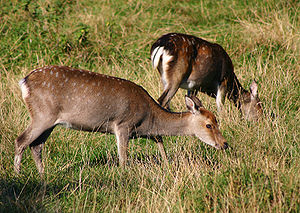
Sikahjort
Sikahjort, Skandinavisk Dyrepark.
Sikahjort, (Cervus nippon) i Skandinavisk Dyrepark, Danmark.